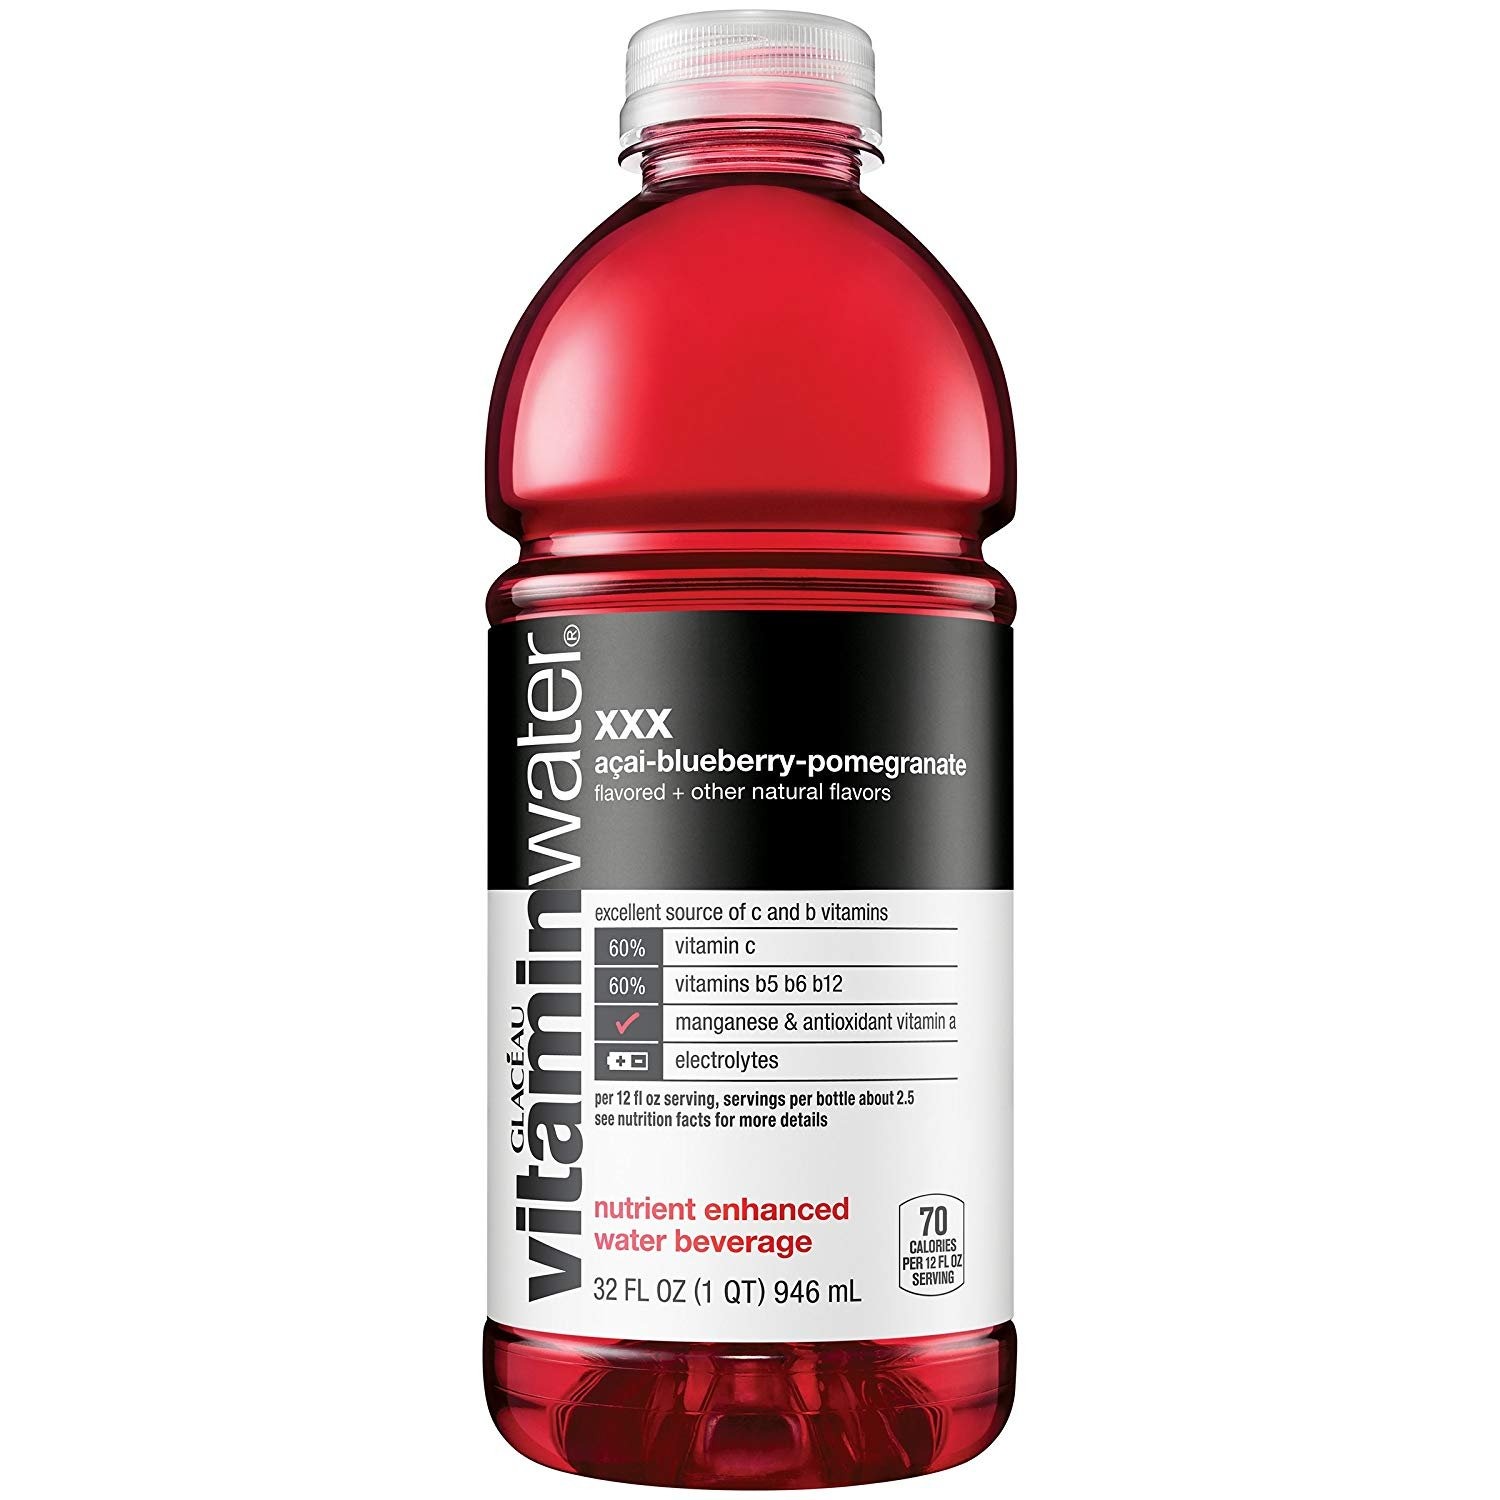
Item Name: Glaceau Vitaminwater XXX Acai-Blueberry-Pomegranate 32 Oz Bottle (Pack of 6)
Value: 192.0
Unit: Fl Oz

Price: 7.99